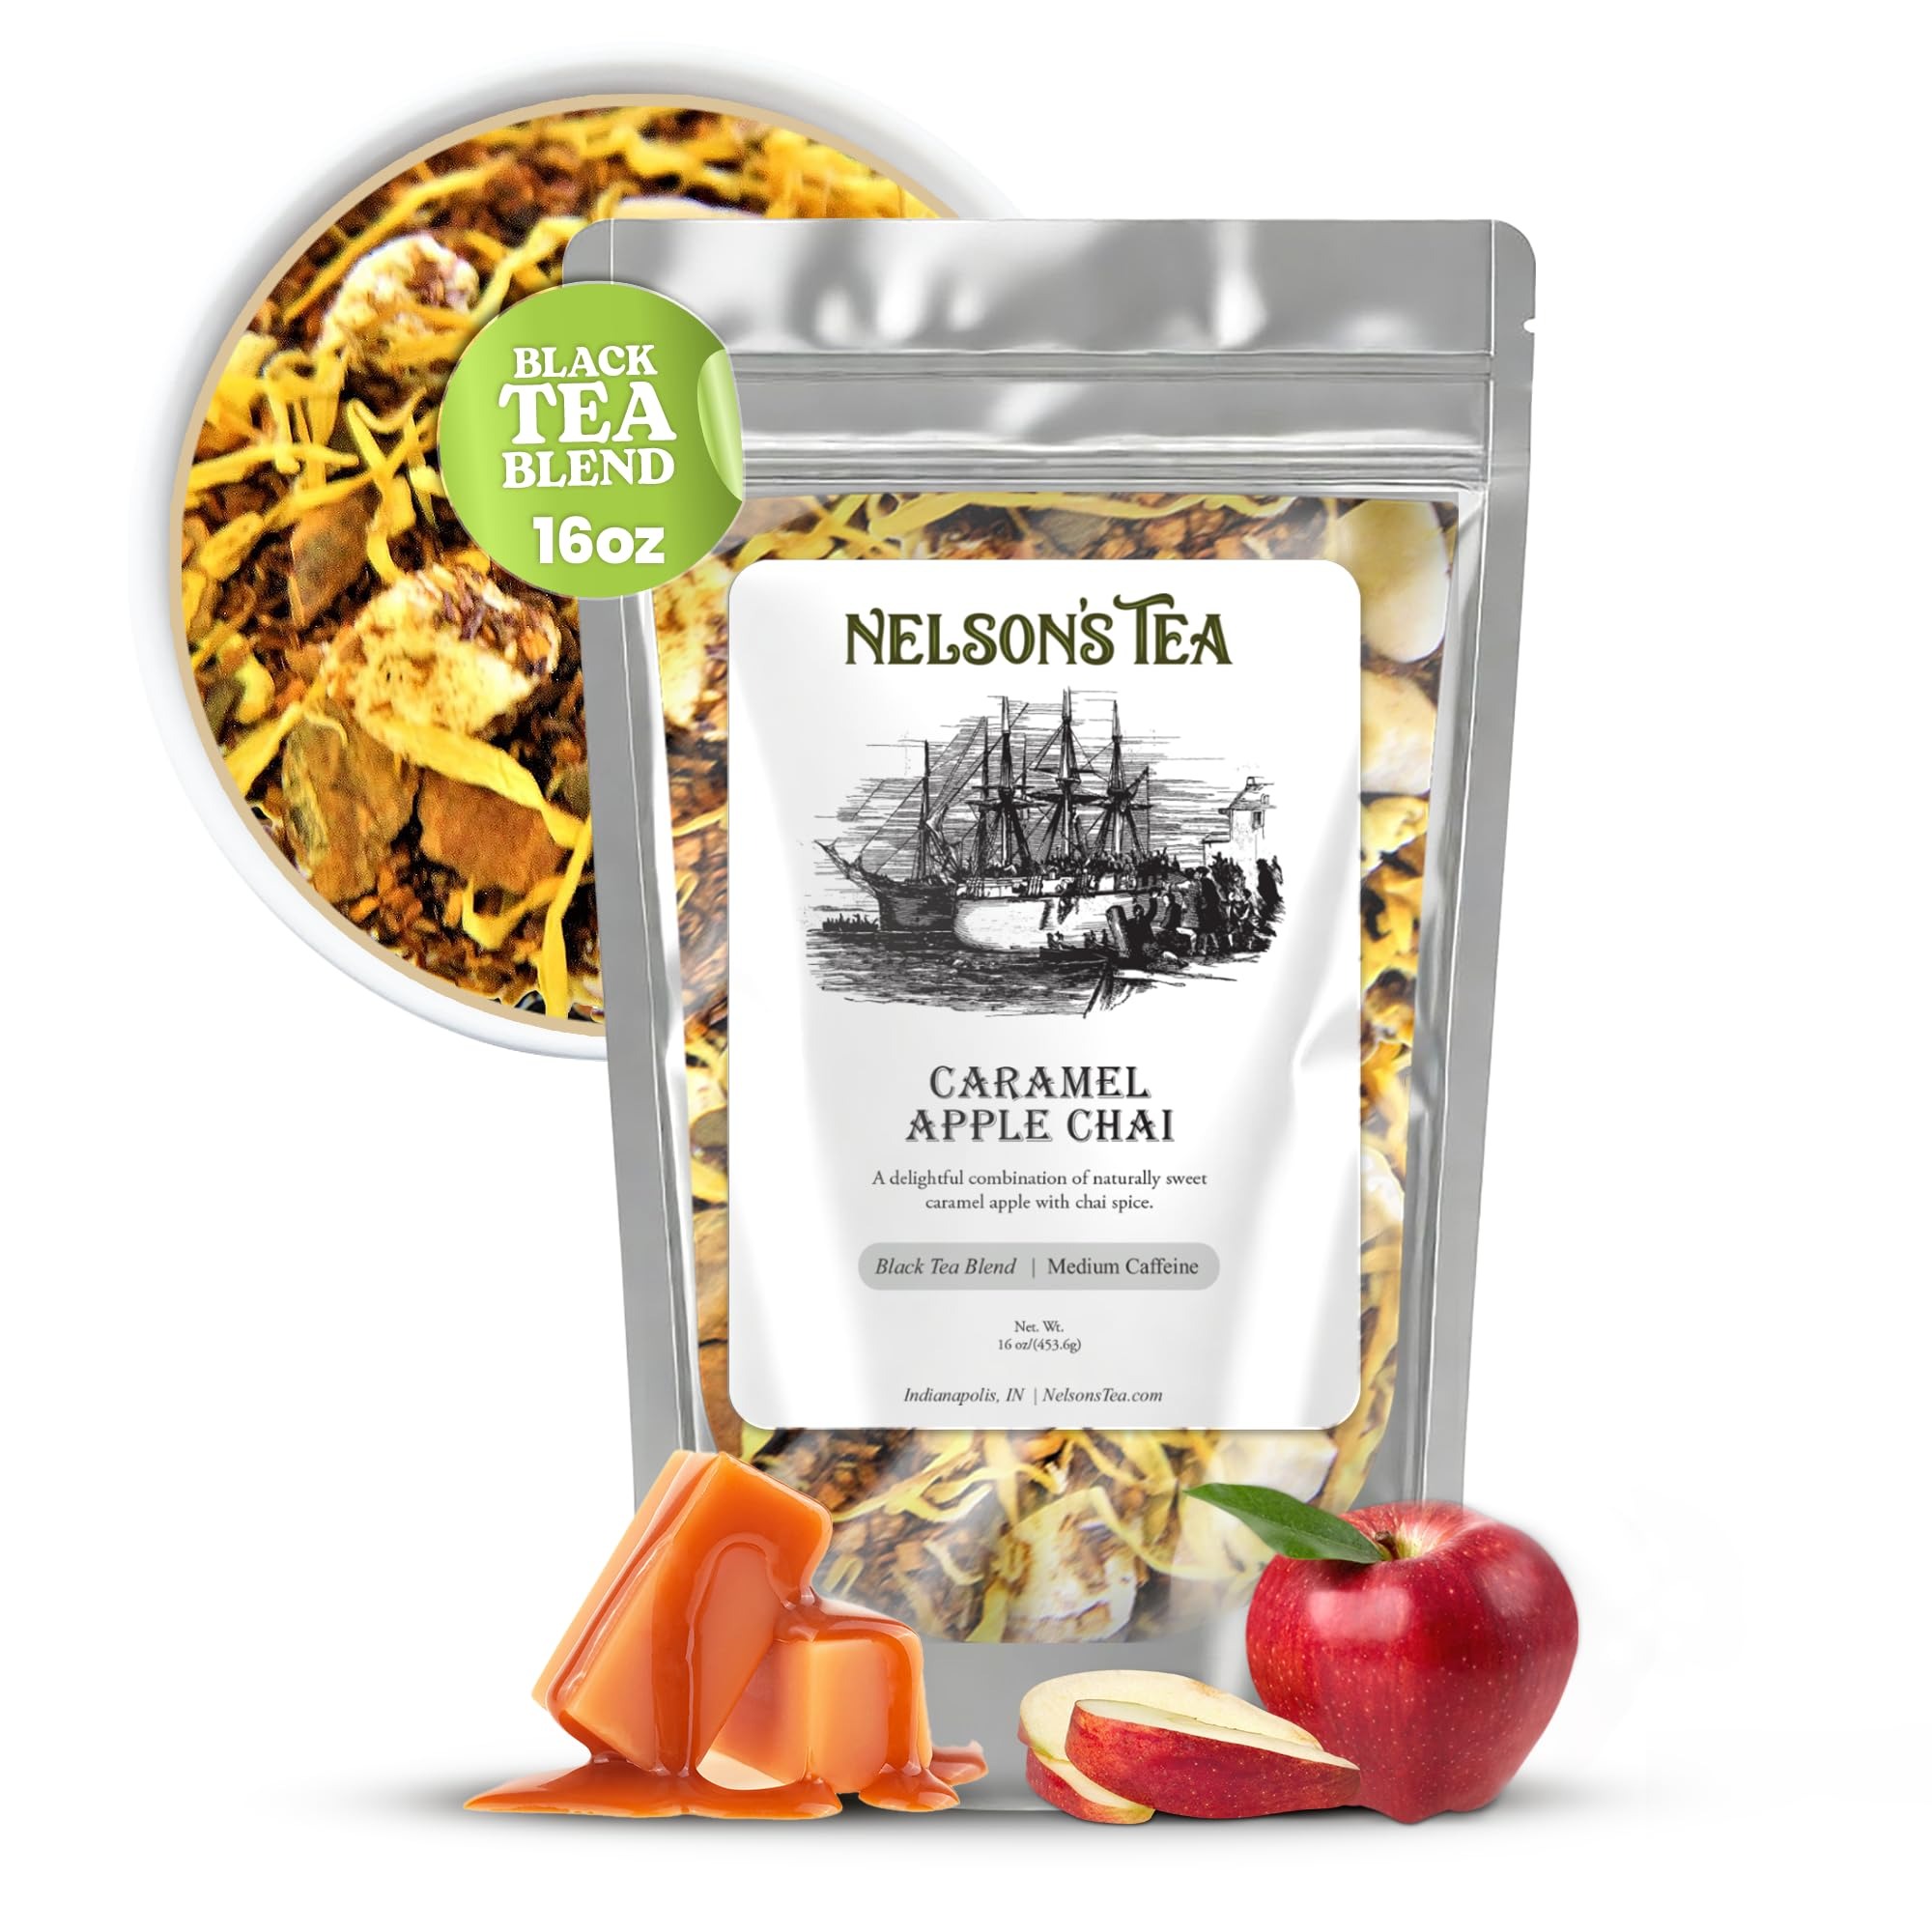
Item Name: Nelson's Tea Caramel Apple Chai Tea Loose Leaf - Cut & Sifted Red Rooibos Loose Leaf Tea, Black Tea with Cinnamon Chips, Peppercorn, Ginger Root, Cardamom, Clove, Orange Peel and All Spice (16 oz)
Bullet Point 1: RICH AND SPICED INDULGENCE: Savor the warm and comforting blend of Nelson's Tea Caramel Apple Chai Tea, where the sweet essence of apple meets a robust mix of spices. This inviting tea offers a smooth, spiced flavor profile that creates a cozy, indulgent experience with every sip.
Bullet Point 2: ARTFULLY CRAFTED BLEND: A harmonious combination of Red Rooibos, Black Tea, and warming spices including Cinnamon Chips, Peppercorn, Ginger Root, Cardamom Pods, Clove, Orange Peel, Dried Apples, and Allspice. This Caramel Chai Loose Leaf Tea delivers a flavorful, spiced tea experience.
Bullet Point 3: SUPPORT WOMAN-OWNED BUSINESS: By choosing this product, you are not only treating yourself to a remarkable tea experience but also supporting a woman-owned business. The dedication and passion of the visionary entrepreneur behind this brand shine through in every aspect of this tea. Your support directly contributes to empowering female entrepreneurs, fostering a more inclusive and vibrant business landscape, and empower a dream nurtured with love.
Bullet Point 4: EXPERTLY CRAFTED IN USA: Rest assured that every batch of this exceptional tea blend is crafted and packaged with great care in Indianapolis, IN USA. From sourcing the finest ingredients to handcrafting each batch, we ensure that every aspect of our tea production reflects our commitment to excellence. Experience the taste of authenticity and the pride of supporting locally made products. The meticulous attention to detail ensures that you receive a product of unparalleled quality and freshness.
Bullet Point 5: EMBRACE THE TEA RITUAL: Beyond its delightful taste, this tea embodies the essence of what tea brings to people. It is a catalyst for connection, creating cherished moments of togetherness and shared experiences. It provides a comforting refuge, allowing you to unwind and find solace in the ritual of brewing and savoring a cup of tea. With each sip, you embark on a sensory journey that combines the pleasure of unique flavors with the profound rejuvenation that only tea can provide.
Product Description: Nelson's Tea Caramel Apple Chai Tea Loose Leaf is a delightful blend that combines the sweet essence of a caramel apple with a robust mix of Red Rooibos, Black Tea, and warming spices like cinnamon, ginger root, cardamom, clove, orange peel, dried apples, and allspice. Each sip delivers a rich and spiced flavor profile, offering a cozy and indulgent tea experience that’s perfect for any time of day. Expertly crafted in Indianapolis, IN, USA, every batch is meticulously prepared and packaged to ensure the highest quality and freshness. This tea is more than just a beverage; it’s a celebration of tradition and a comforting ritual that brings people together, creating moments of connection and relaxation. By choosing Nelson's Tea, you’re not only treating yourself to a remarkable tea experience but also supporting a woman-owned business that embodies dedication and passion. Your purchase directly empowers female entrepreneurs, fostering inclusivity and helping to build a more vibrant business landscape. Embrace the tea habit with this unique blend, and savor the taste of quality, tradition, and community in every cup of loose leaf tea.
Value: 16.0
Unit: Ounce

Price: 49.95